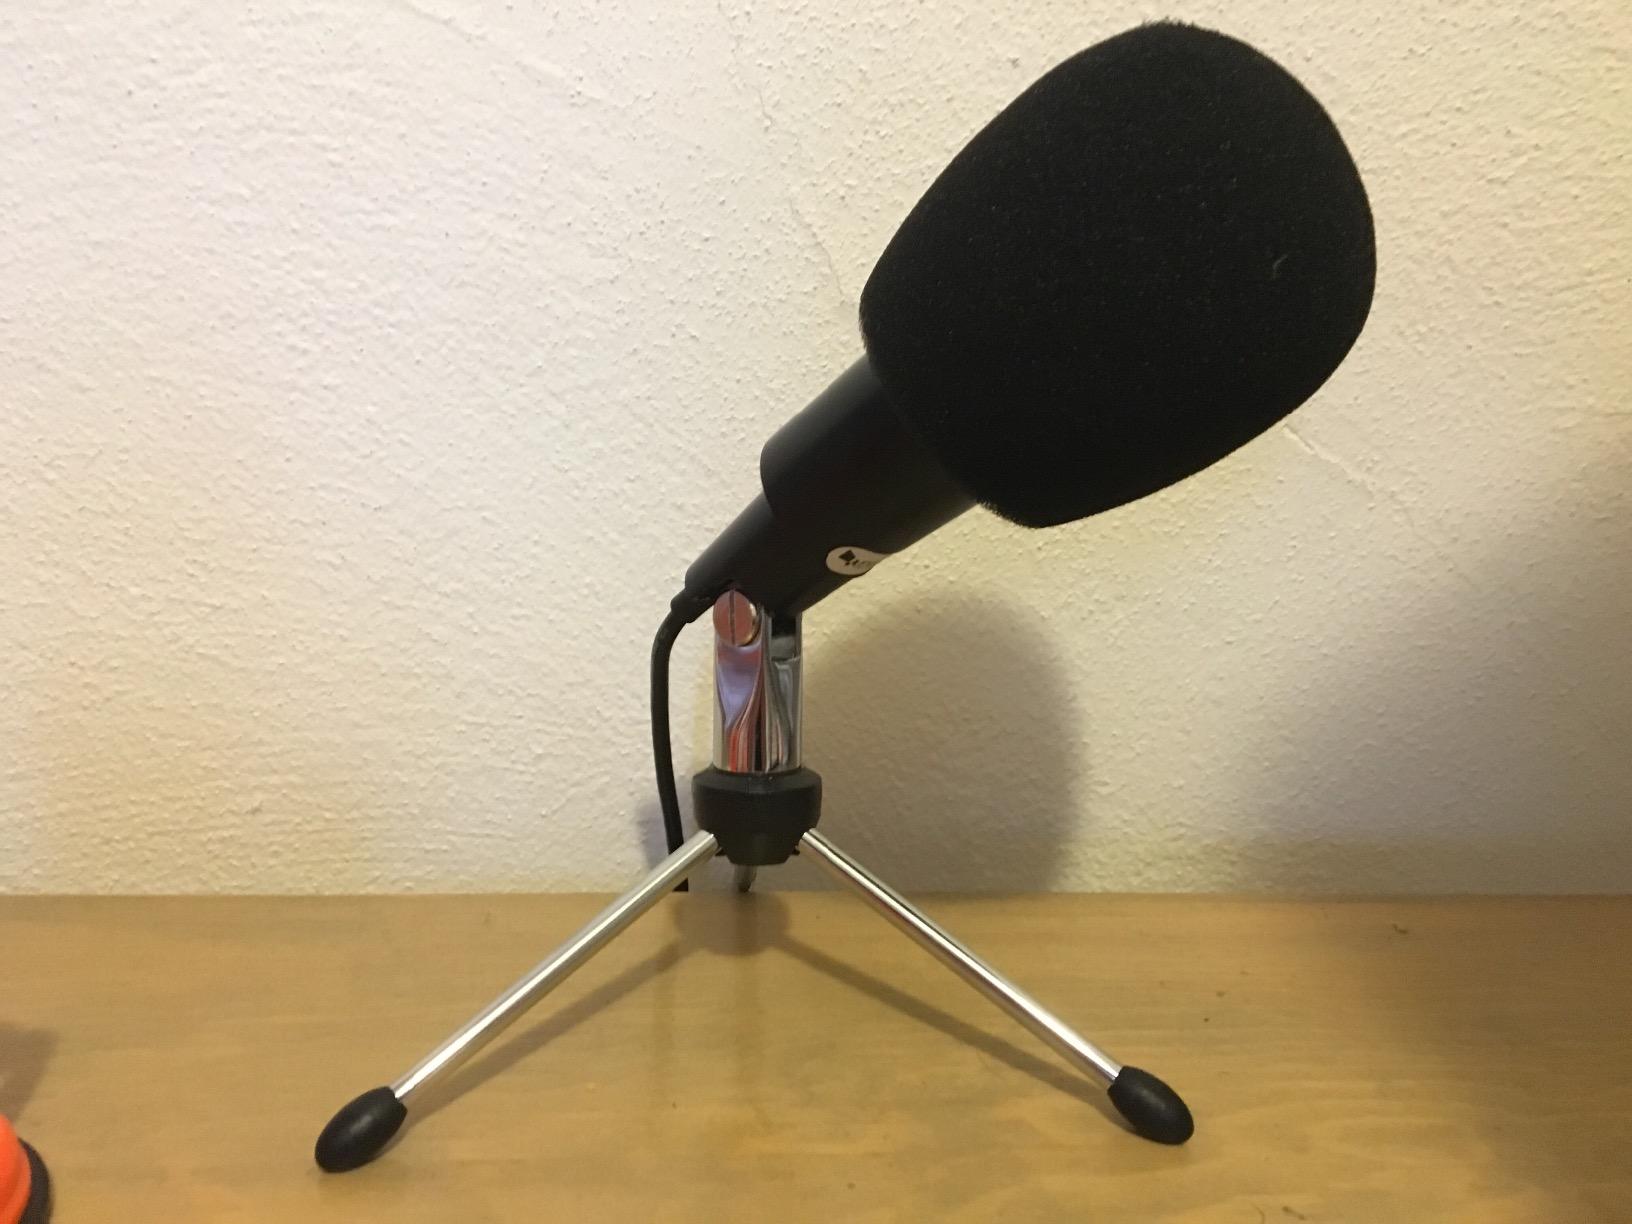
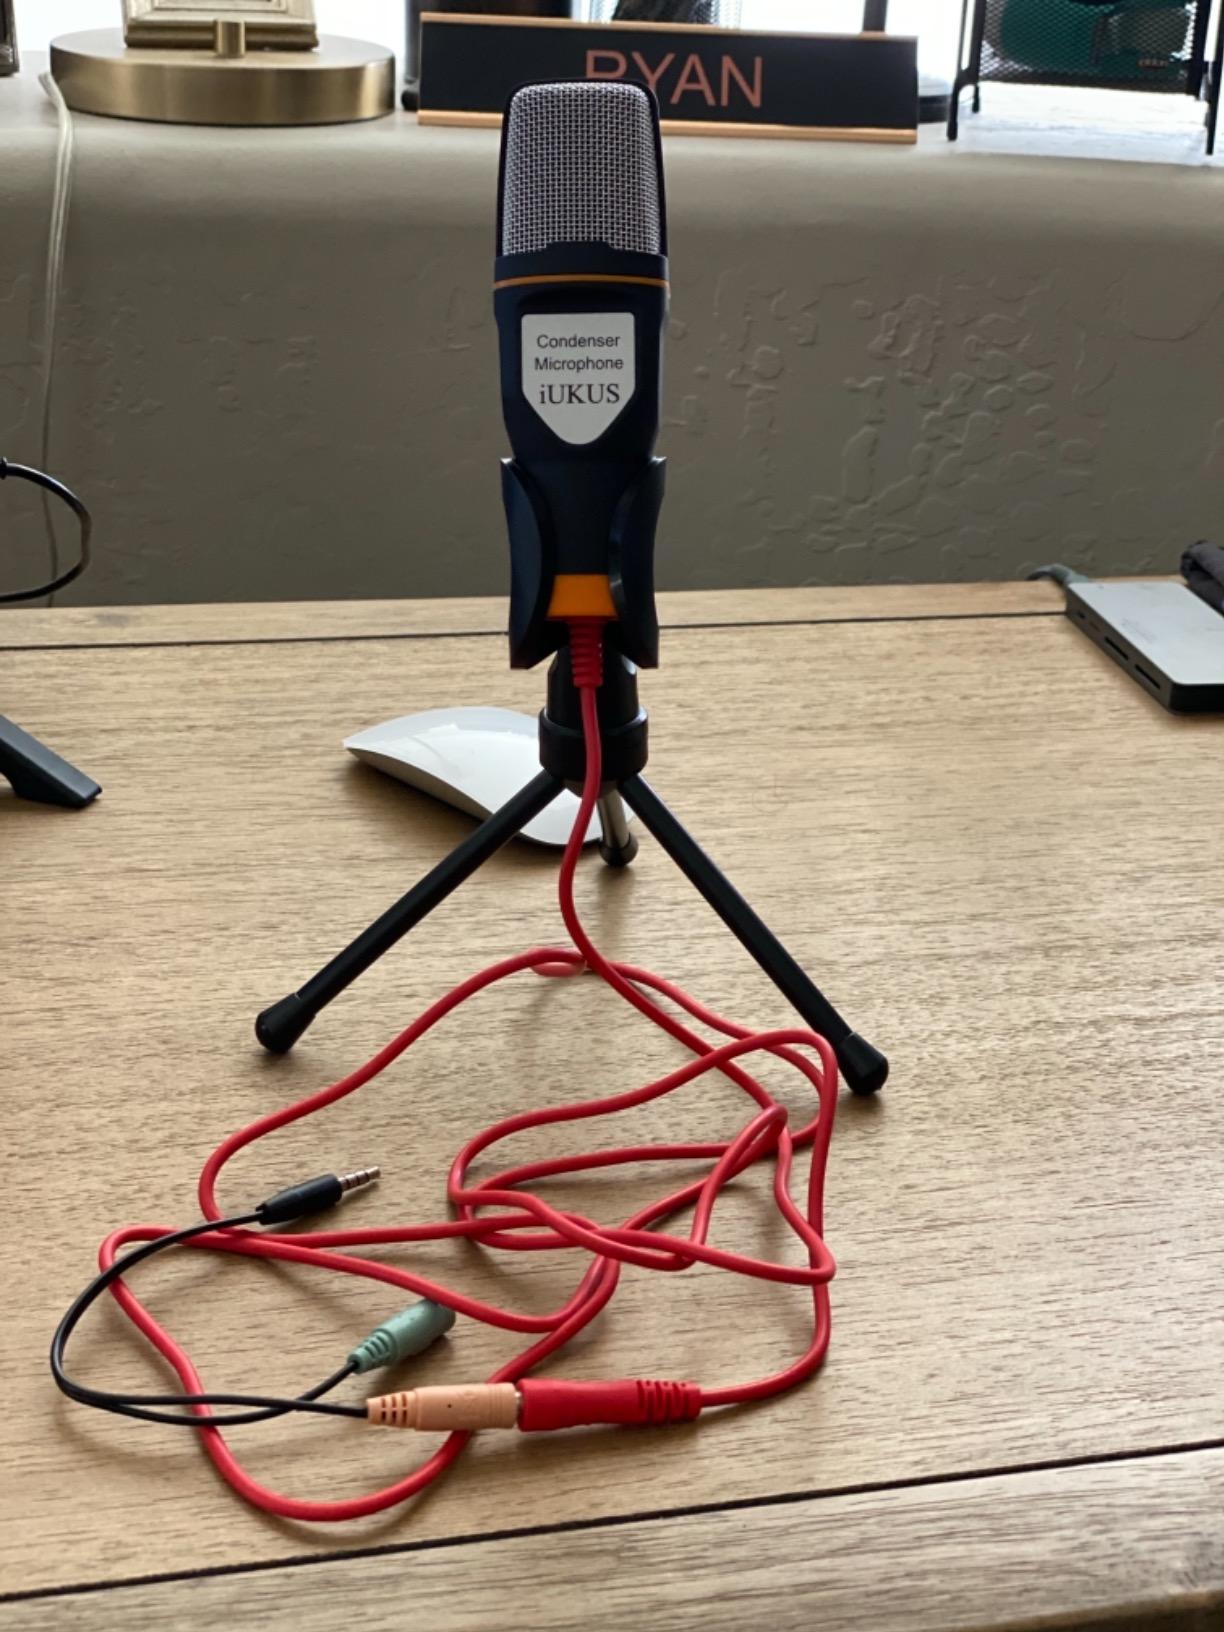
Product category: microphone
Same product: no